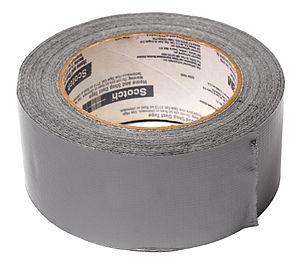
Le duct tape, ou duck tape, est un type de ruban adhésif toilé. Il est imperméable, souple, inextensible et possède un fort pouvoir adhésif. Il résiste à l'humidité et est déchirable à la main. Généralement, on le trouve en argent et en noir mais d'autres couleurs sont disponibles. Son caractère multifonction lui permet d'être utilisé aussi bien pour le bricolage, la rénovation ou la construction que pour l'art.